John Tusa

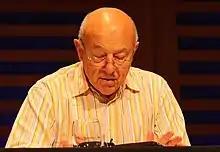
Tusa in 2010

Sir John Tusa (born 2 March 1936) is a British arts administrator, and radio and television journalist. He is co-chairman of the European Union Youth Orchestra from 2014. chairman, British Architecture Trust Board, RIBA, from 2014. From 1980 to 1986, he was a main presenter of BBC2's "Newsnight". From 1986 to 1993, he was managing director of the BBC World Service. From 1995 to 2007, he was managing director of the City of London's Barbican Arts Centre.